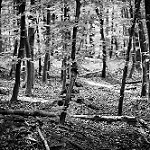
Scene: Outdoor